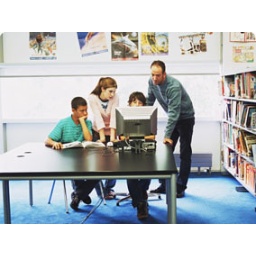
Teacher helping three schoolchildren (14-16) use computer in library